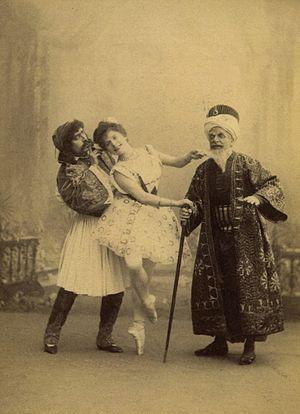
Alfréd Békefi, né le 11 janvier 1844 et mort à Saint-Pétersbourg le 8 août 1925, est un danseur hongrois du théâtre Bolchoï puis du théâtre Mariinski.